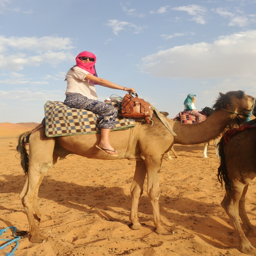
about to head off to spend a night under the stars .